Ross Gilmore Marvin

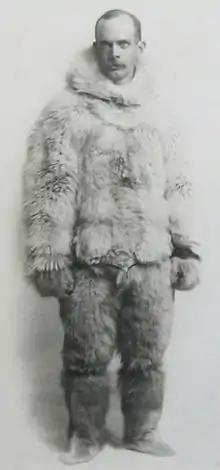
Marvin in Arctic outerware

Ross Gilmore Marvin (January 28, 1880 – after December 8, 1908; reported as April 10, 1909) was an American explorer who took part in Robert Peary's 1905–1906 and 1908–1909 expeditions to the Arctic. It was initially believed that Marvin drowned during the second expedition, but an Inuk member of the expedition later stated he shot and killed Marvin.